Briskeby Line

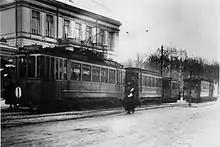
Class SS trams at the Nobel Institute in the late 1910s

The line was built with single track and had passing loops at the intersections of Professor Dahls gate, Oscars gate, Huitfeldts gate, Tivoli and Nedre Slottsgate. These were not correctly placed to allow a speedy headway of six minutes—therefore this was changed to eight minutes on 2 November 1894. Services were extended from 07 to 01 hours every day from 1 November 1895.